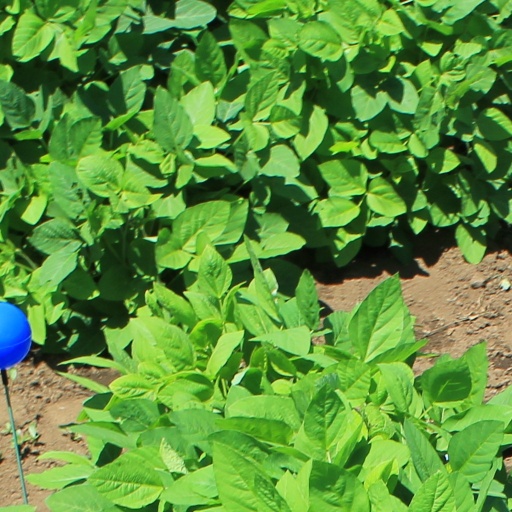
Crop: soybean